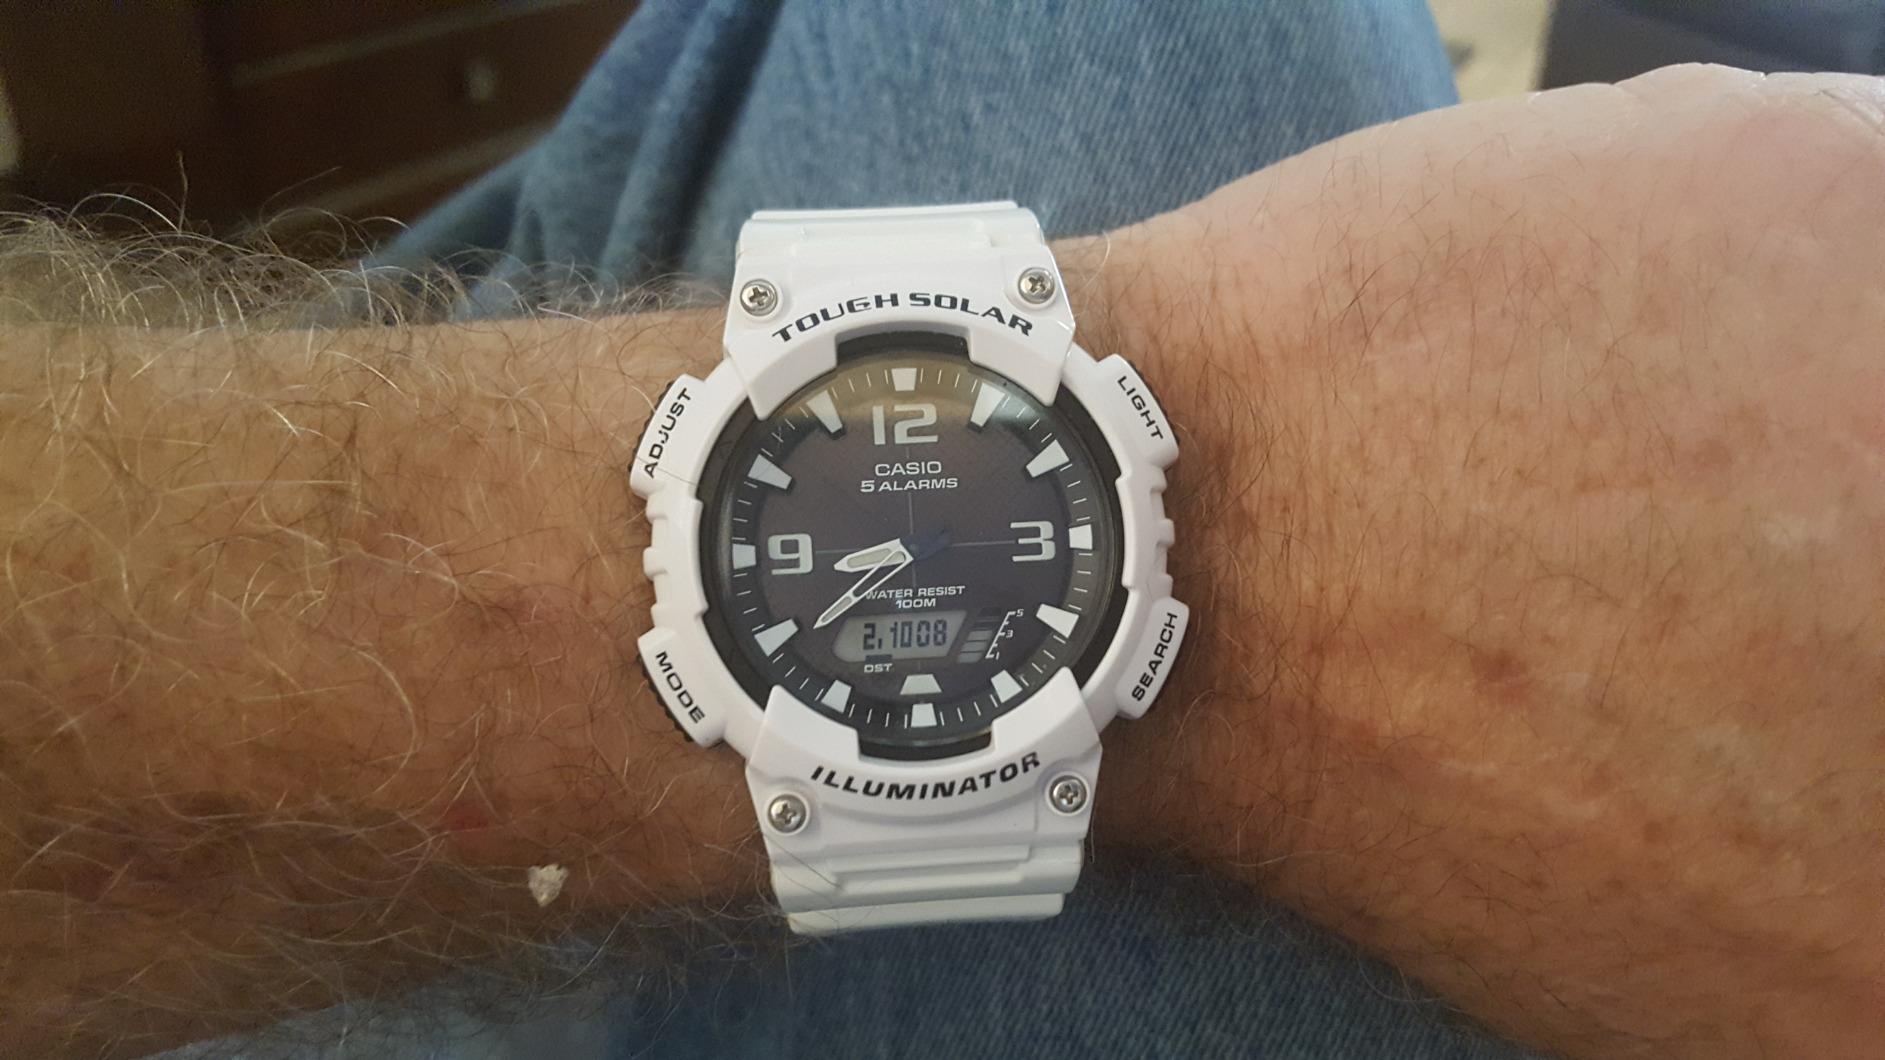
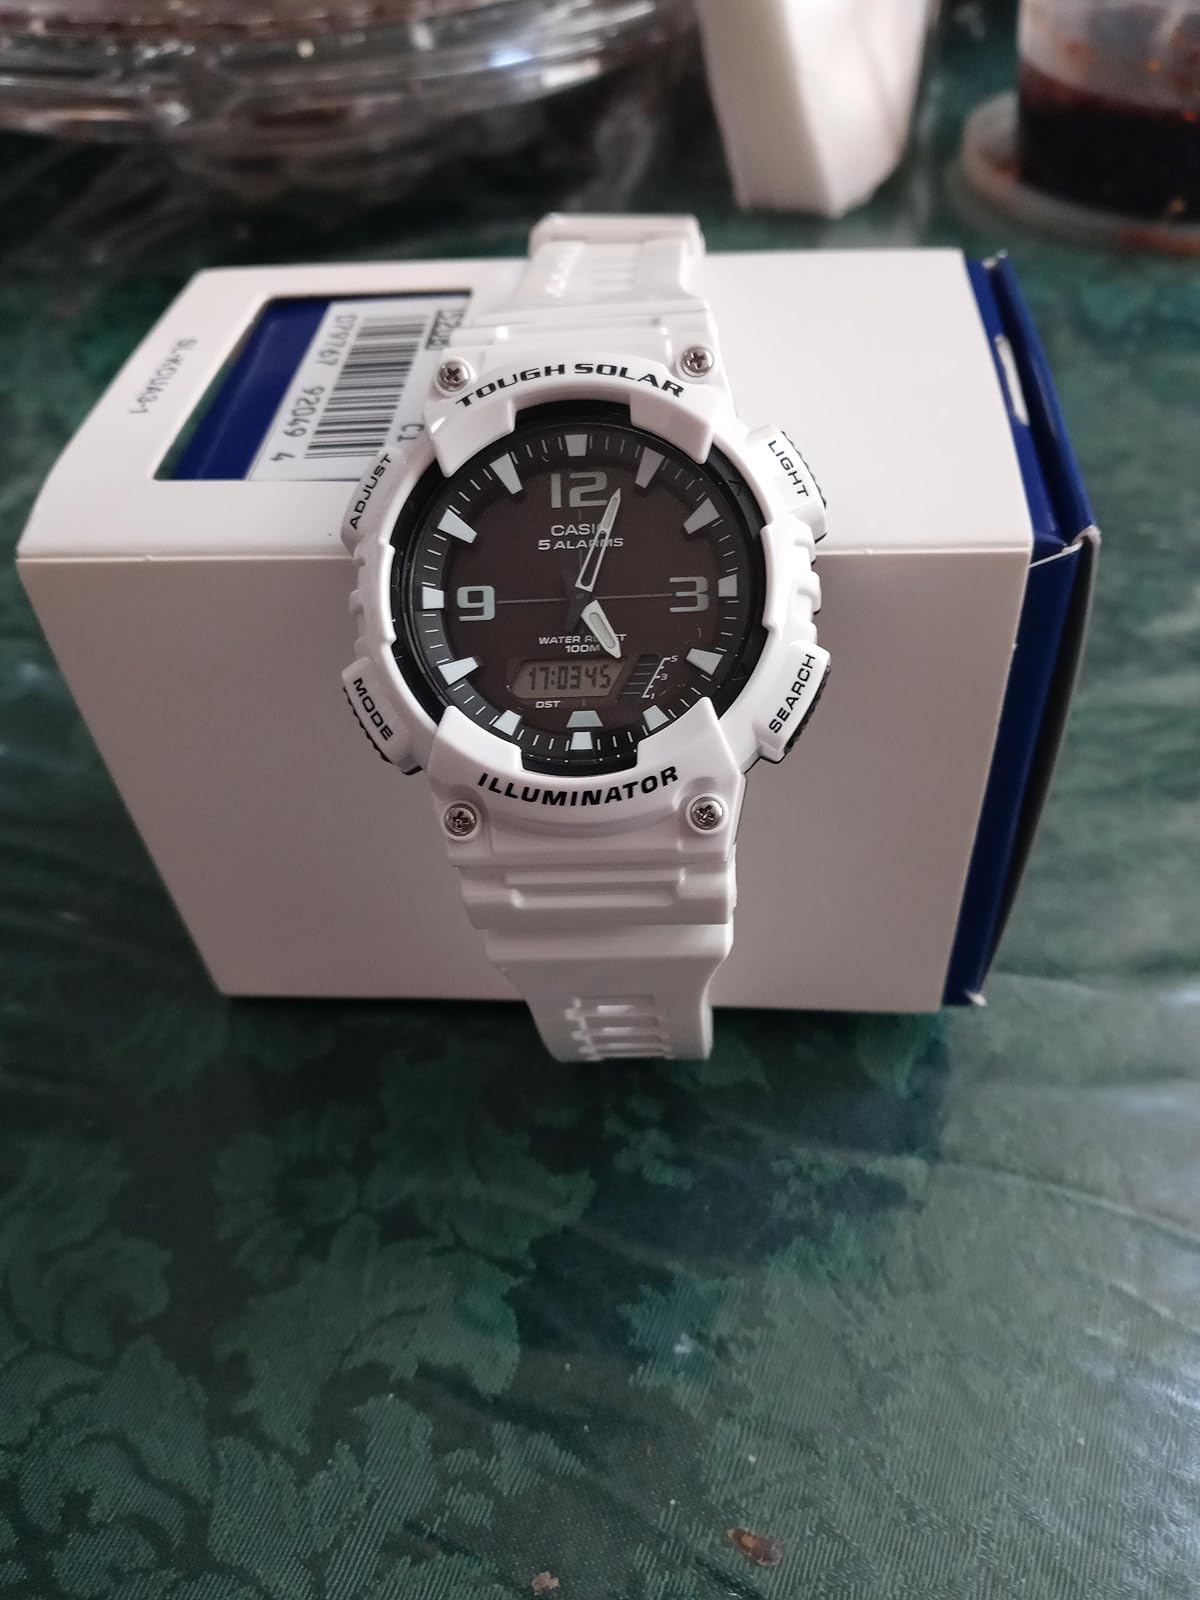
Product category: accessories_watch
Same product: yes